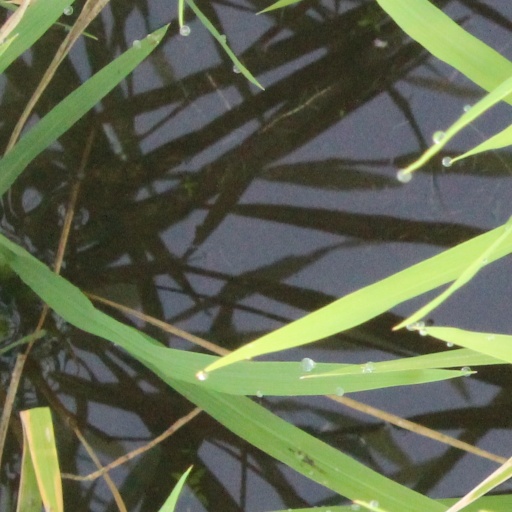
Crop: rice